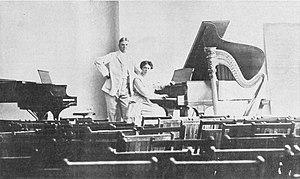
Effa Ellis Perfield est une professeure américaine qui a conçu et promu un système « scientifique » de pédagogie musicale utilisé dans l'ensemble des États-Unis, au Canada et en Chine.